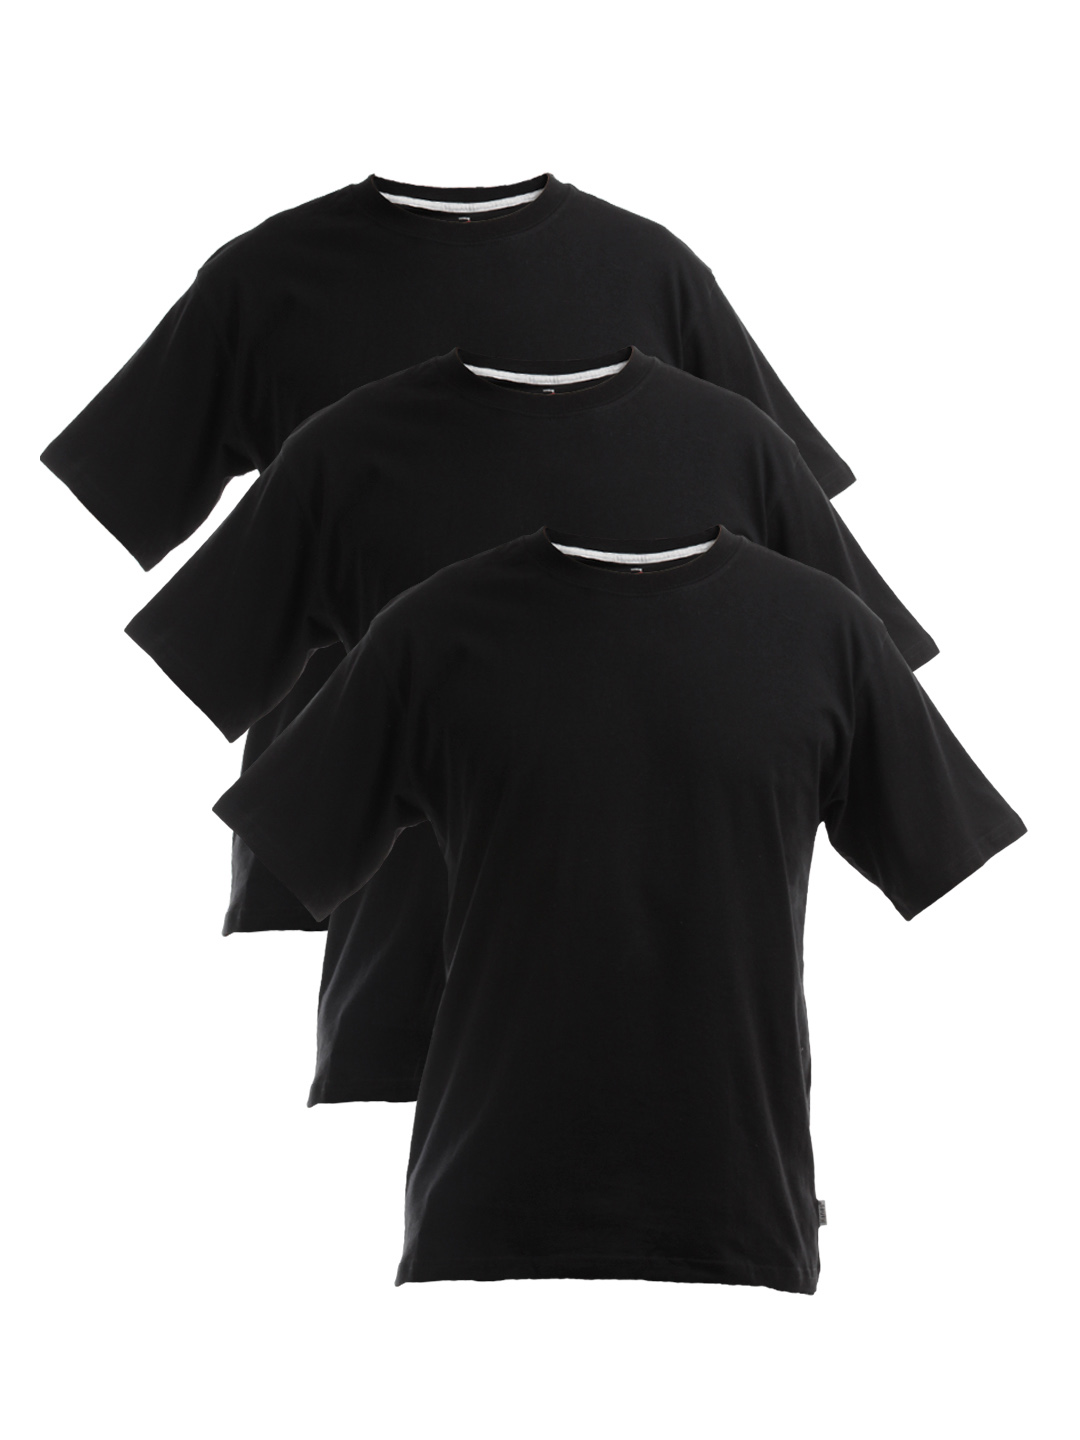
Hanes Men Black Crew Pack Of 3 Innerwear T-Shirts
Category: Apparel / Innerwear / Innerwear Vests
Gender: Men
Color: Black
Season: Summer 2016
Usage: Casual